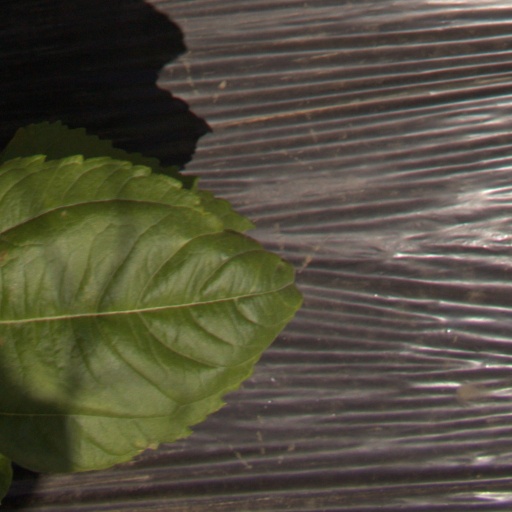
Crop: Jerusalem artichoke